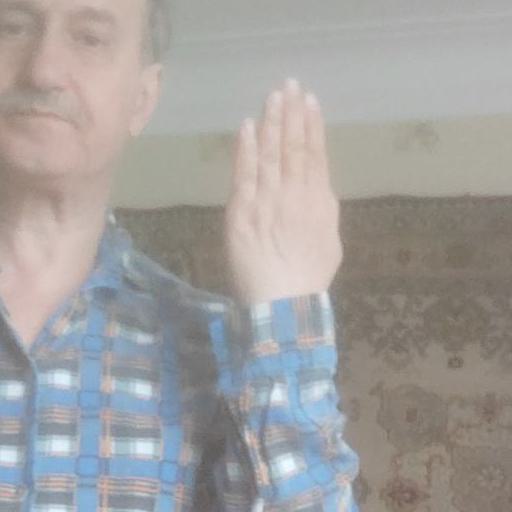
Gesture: stop_inverted